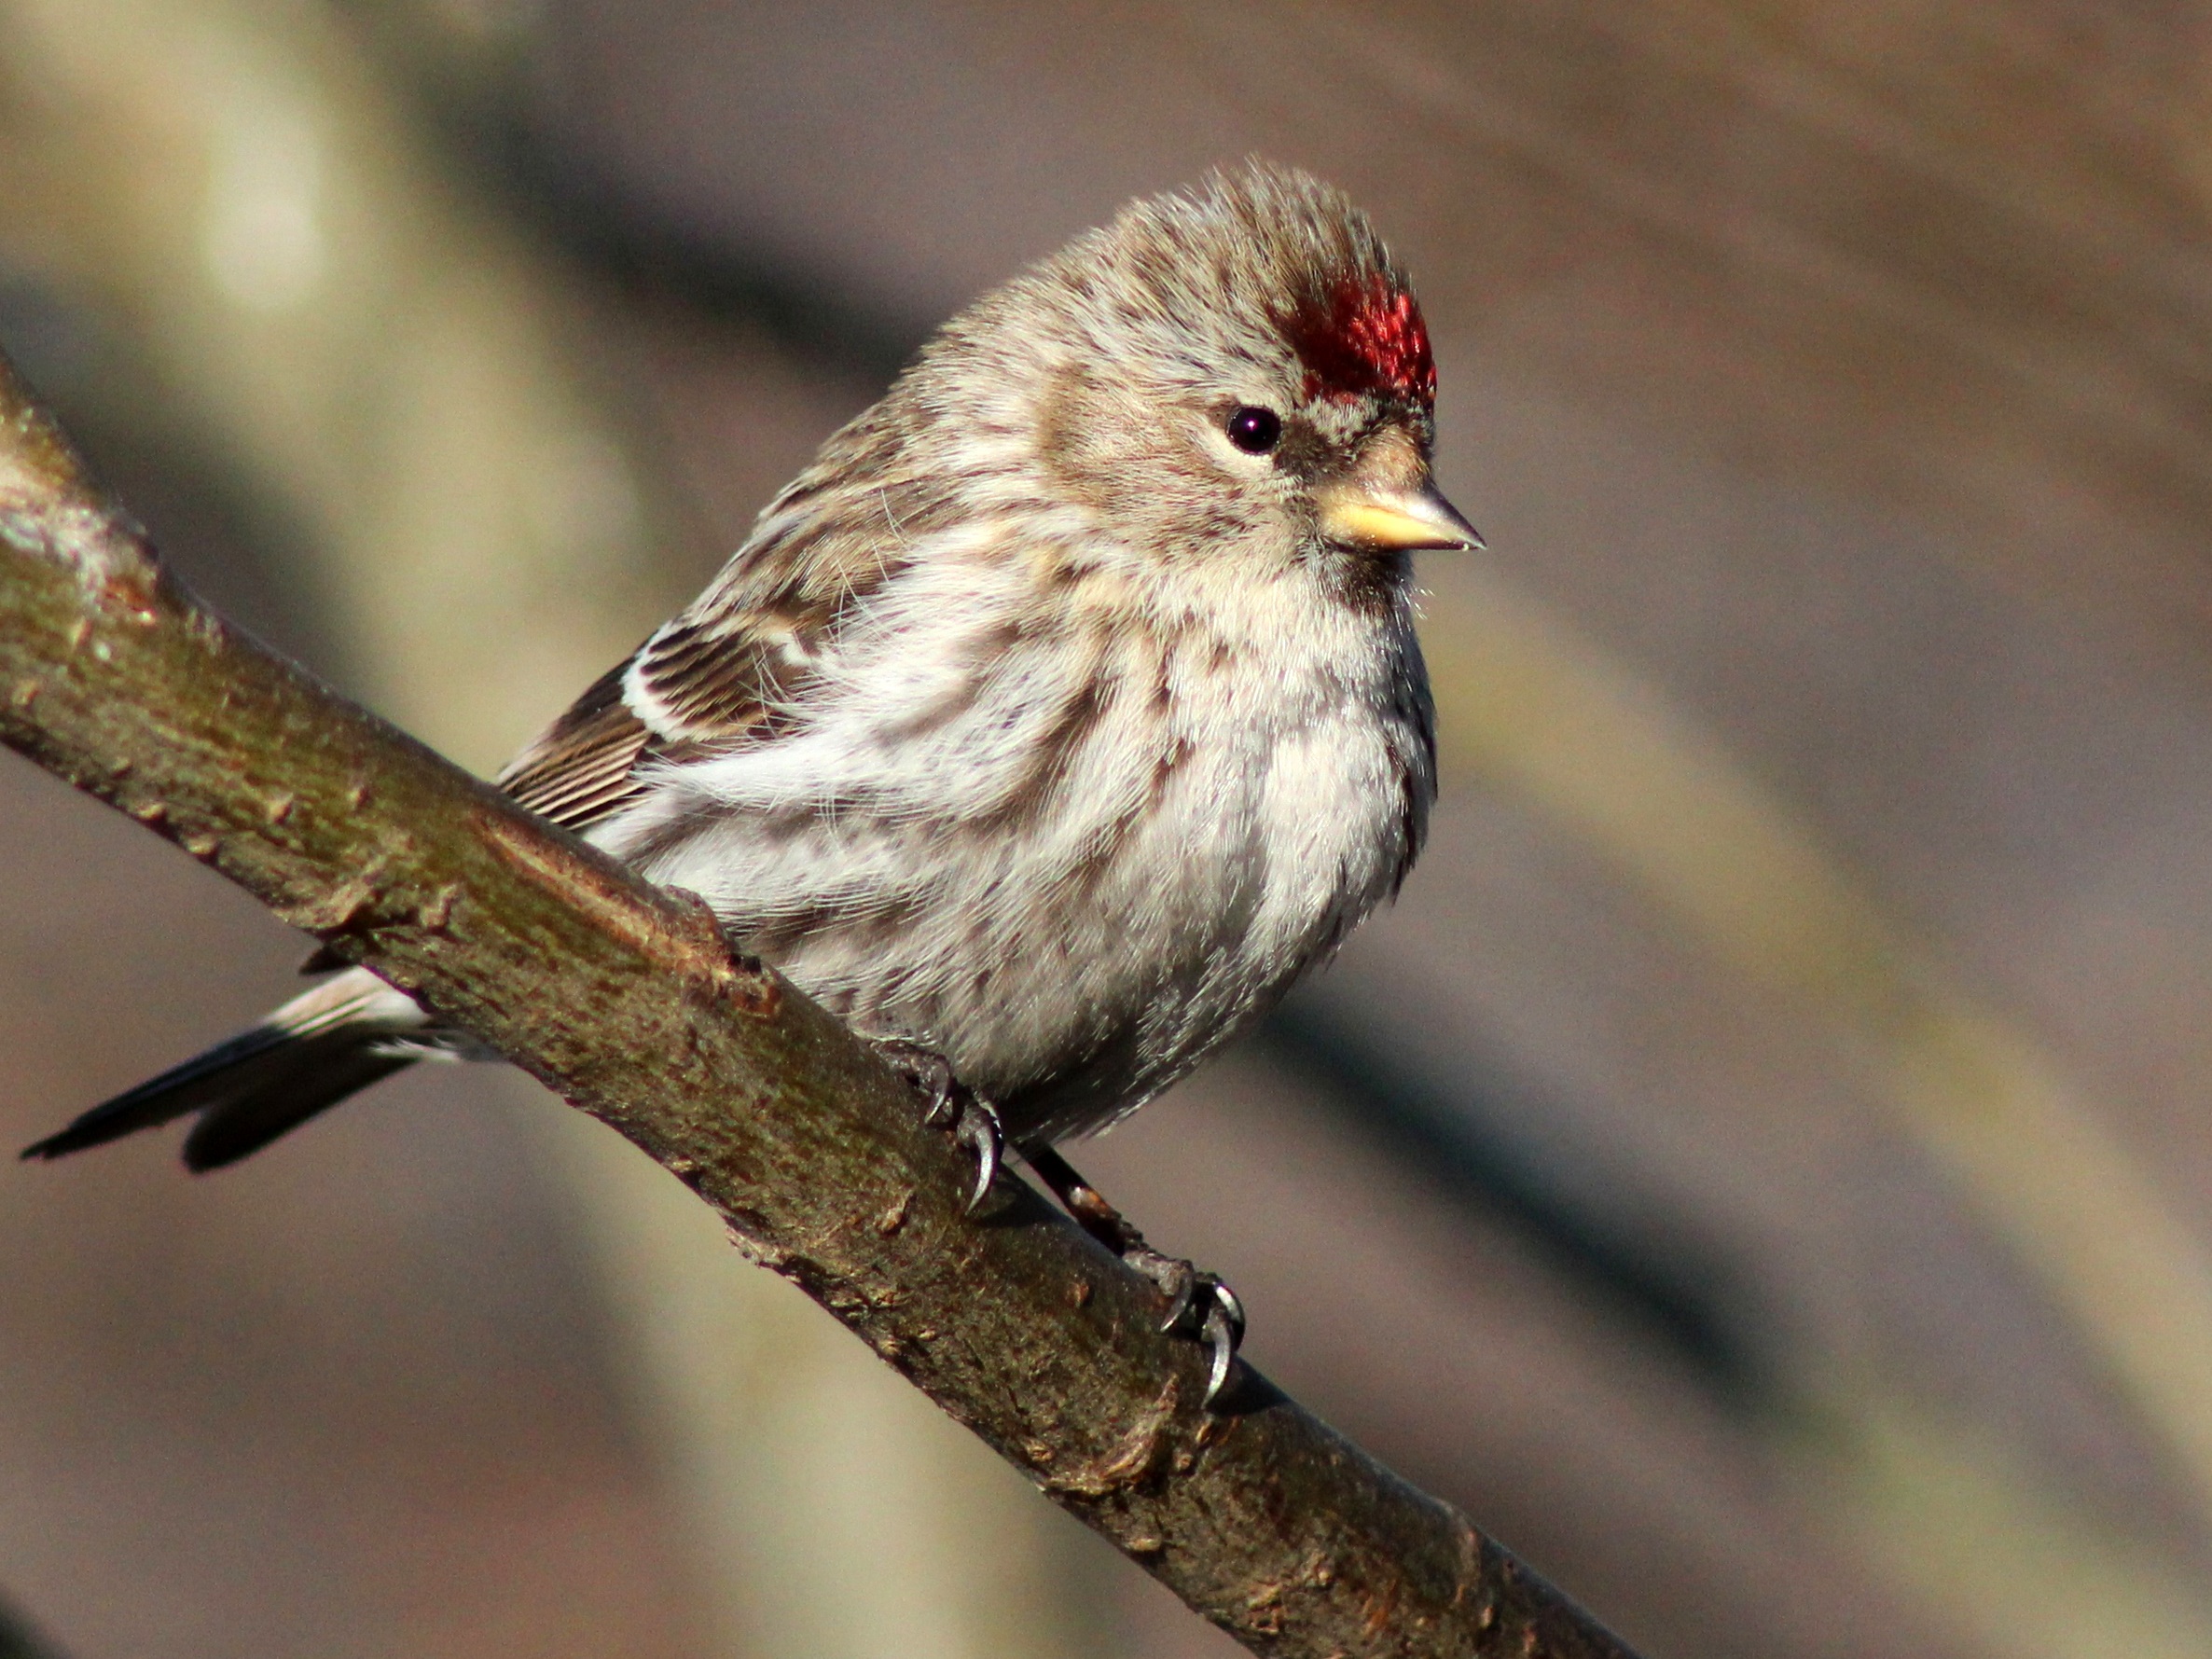
nature, branch, bird, animal, wildlife, wild, red, beak, small, brown, fauna, close up, passerine, outdoors, vertebrate, common, sparrow, finch, brambling, redpoll, house sparrow, flammea, acanthis, acanthis flammea, perching bird, emberizidae, house finch